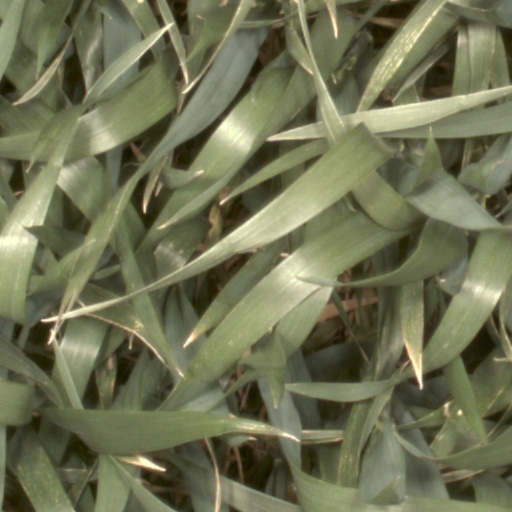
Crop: wheat